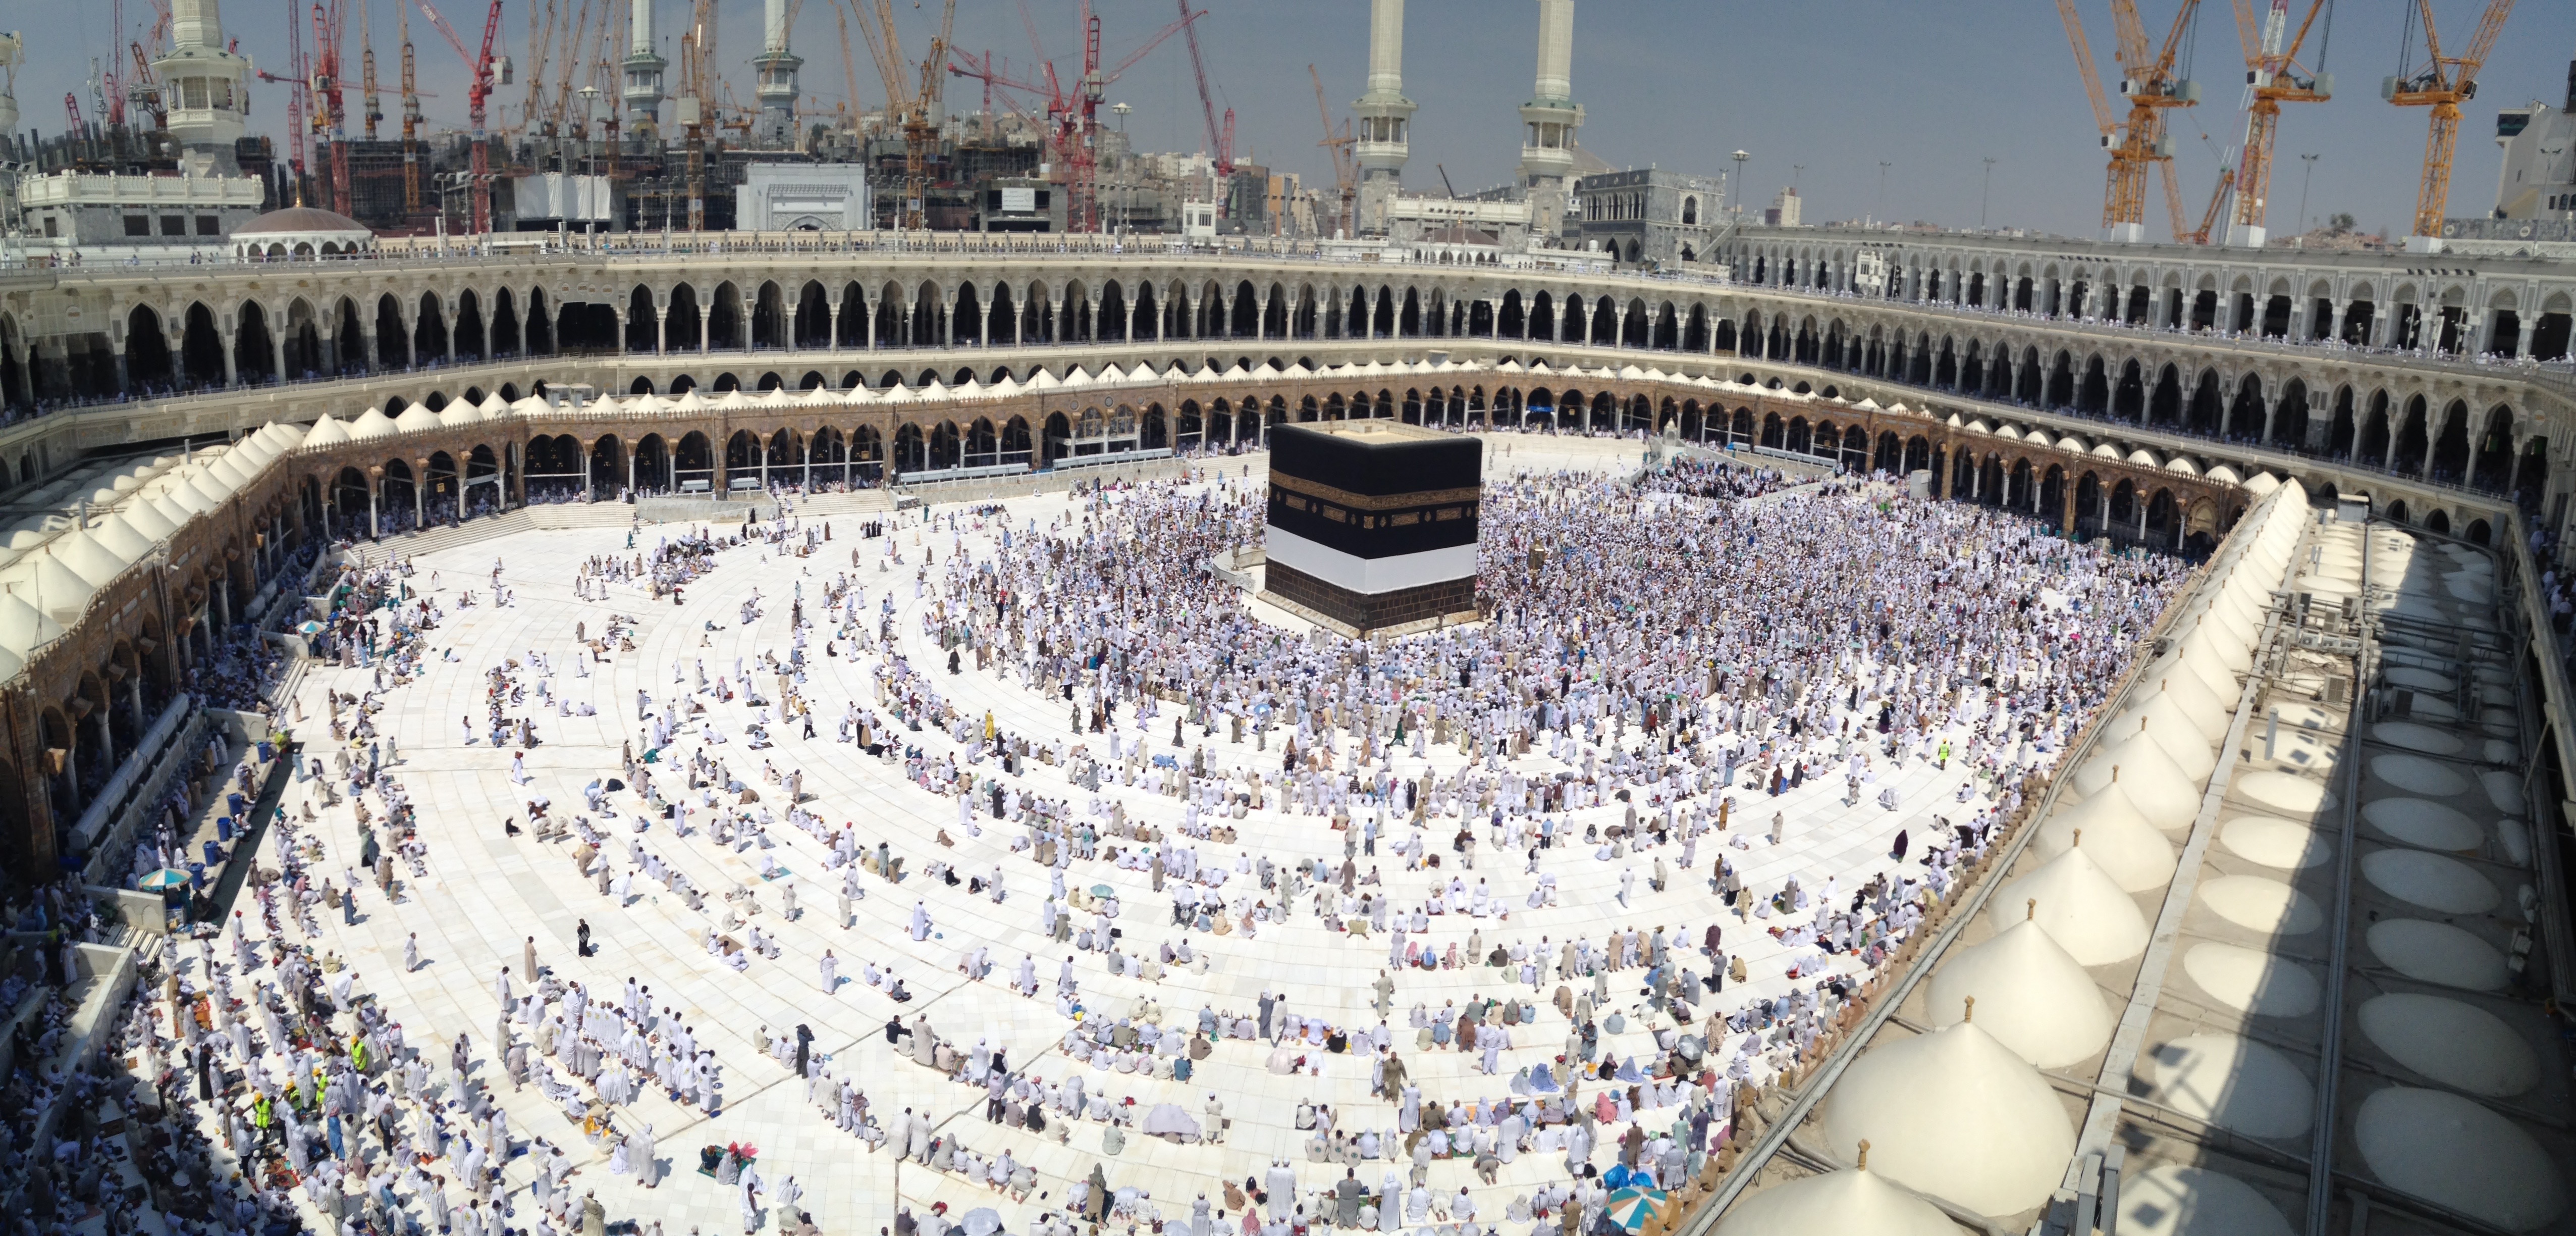
structure, city, stadium, arena, amphitheatre, holy, saudi arabia, mecca, geographical feature, human settlement, sport venue, kaaba